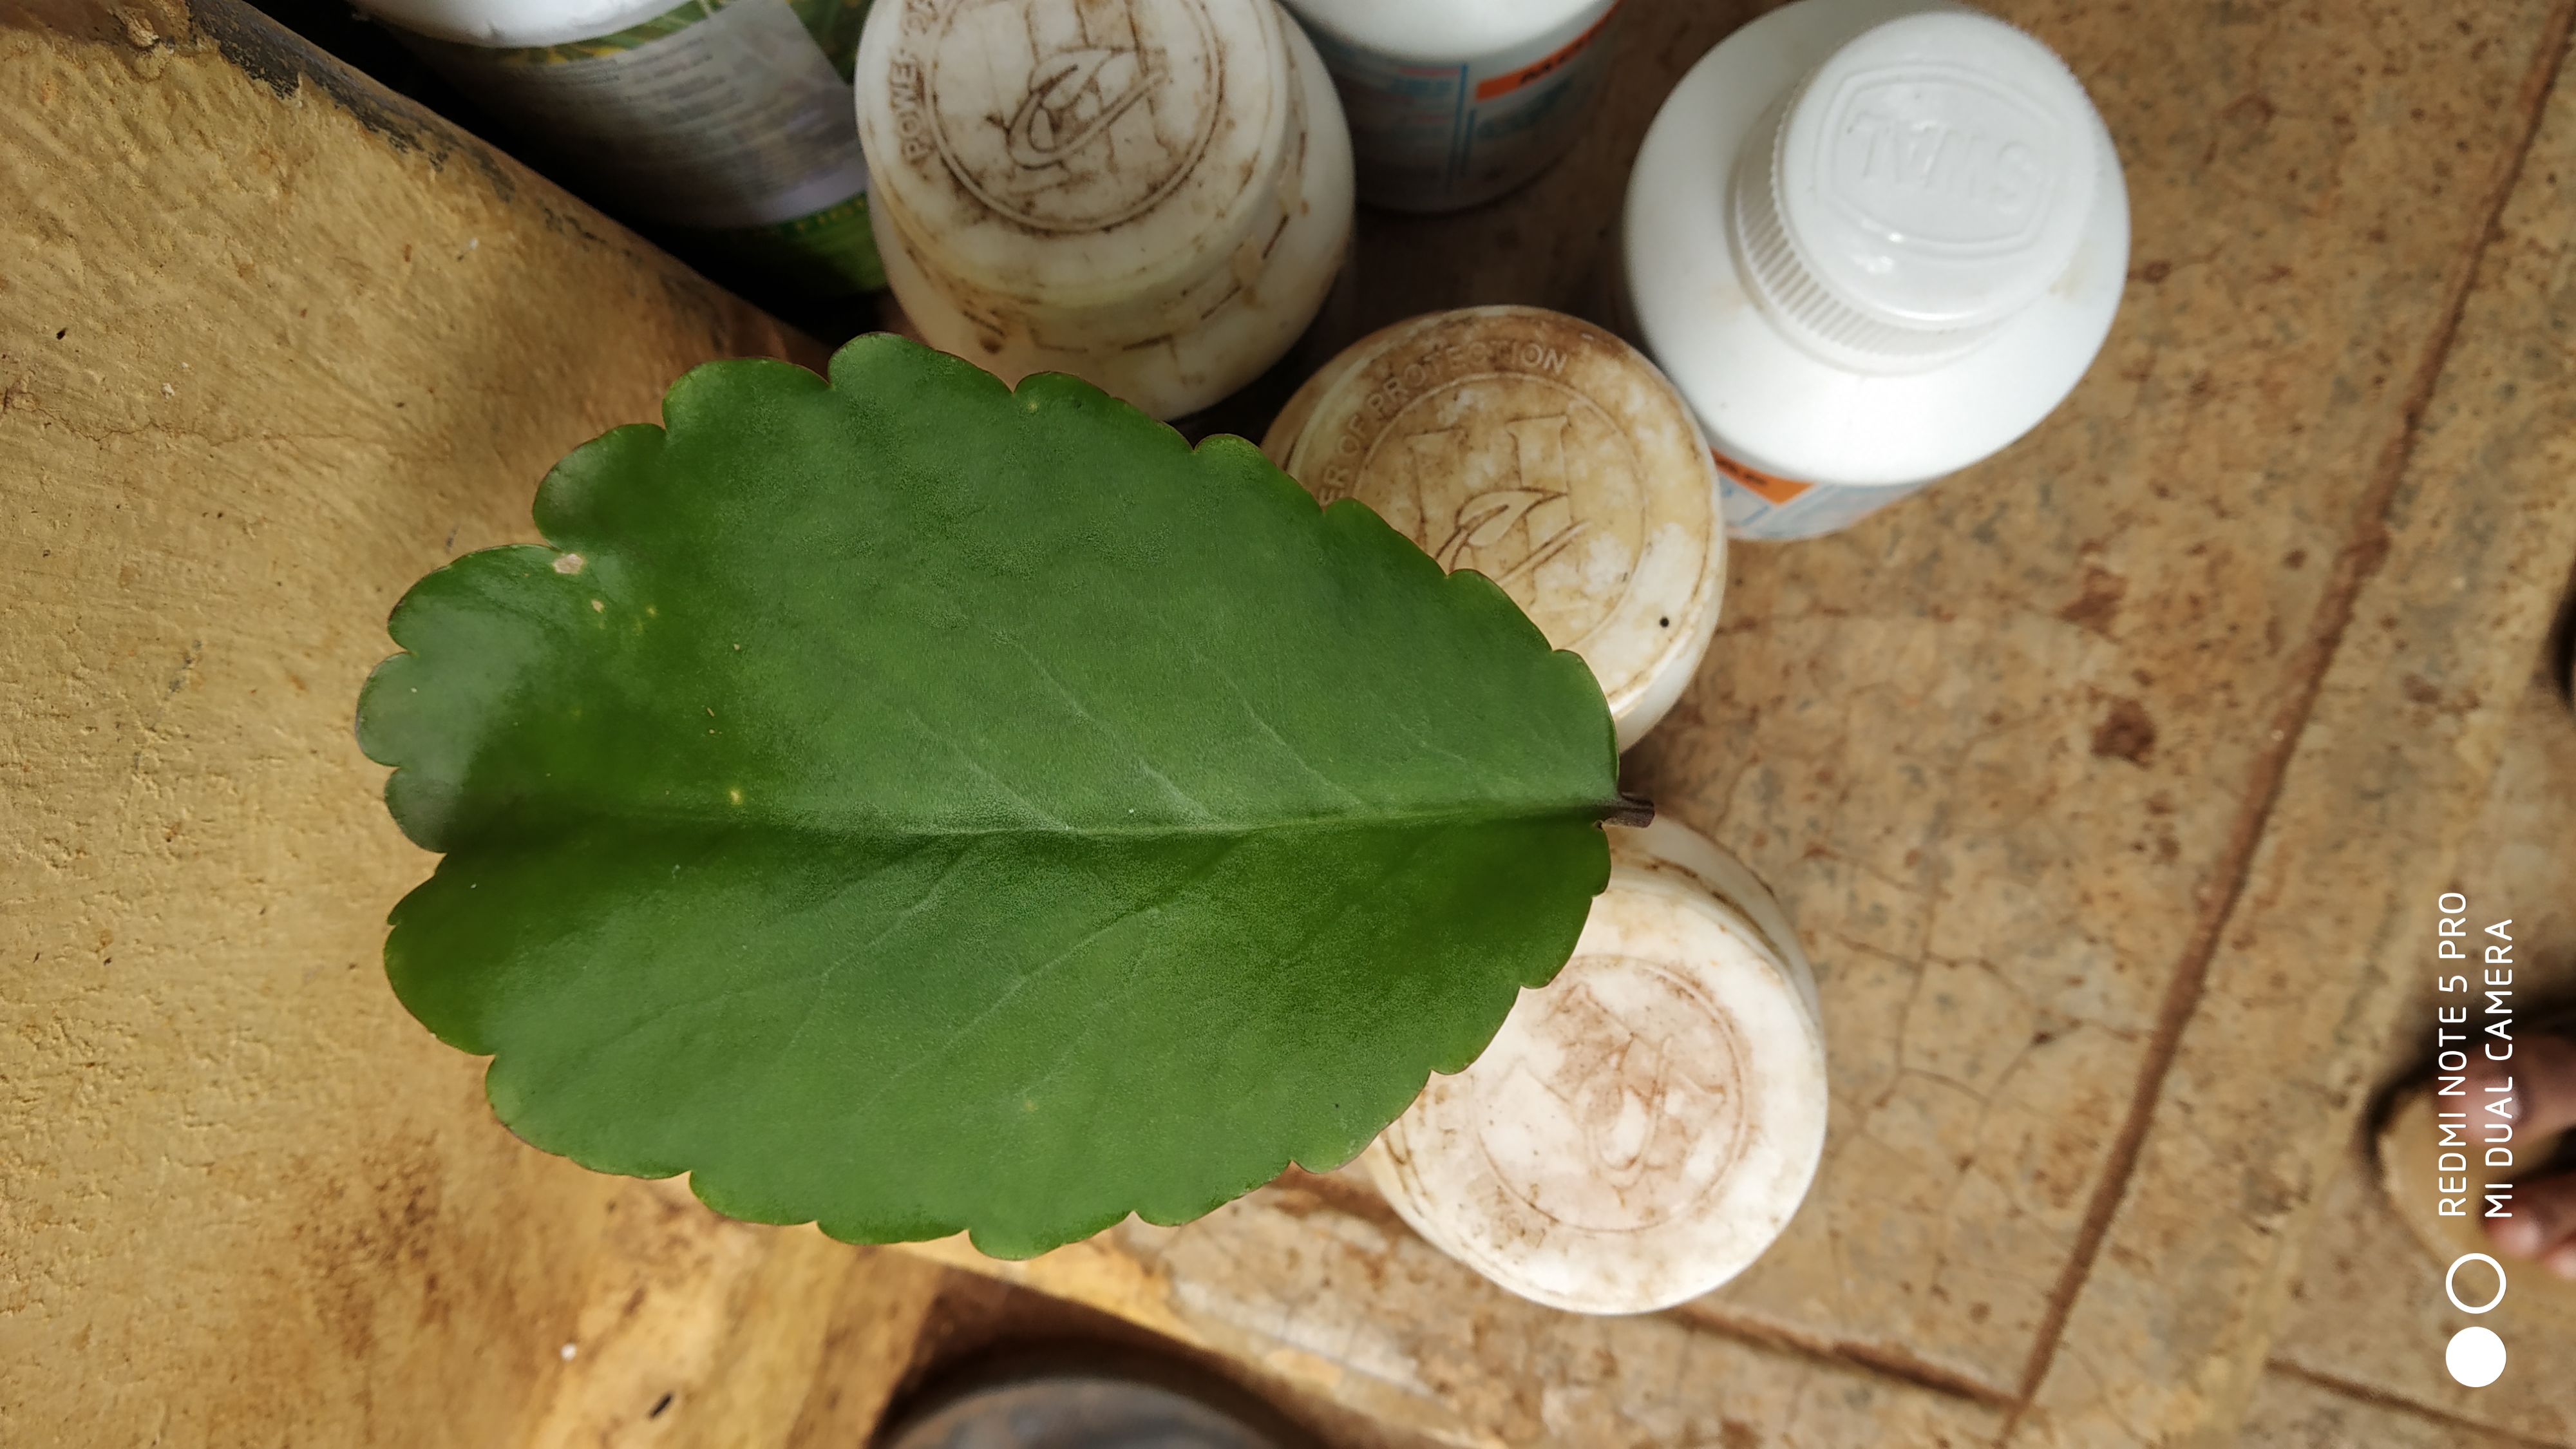
Plant: Spinach1